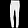
Label: Trouser